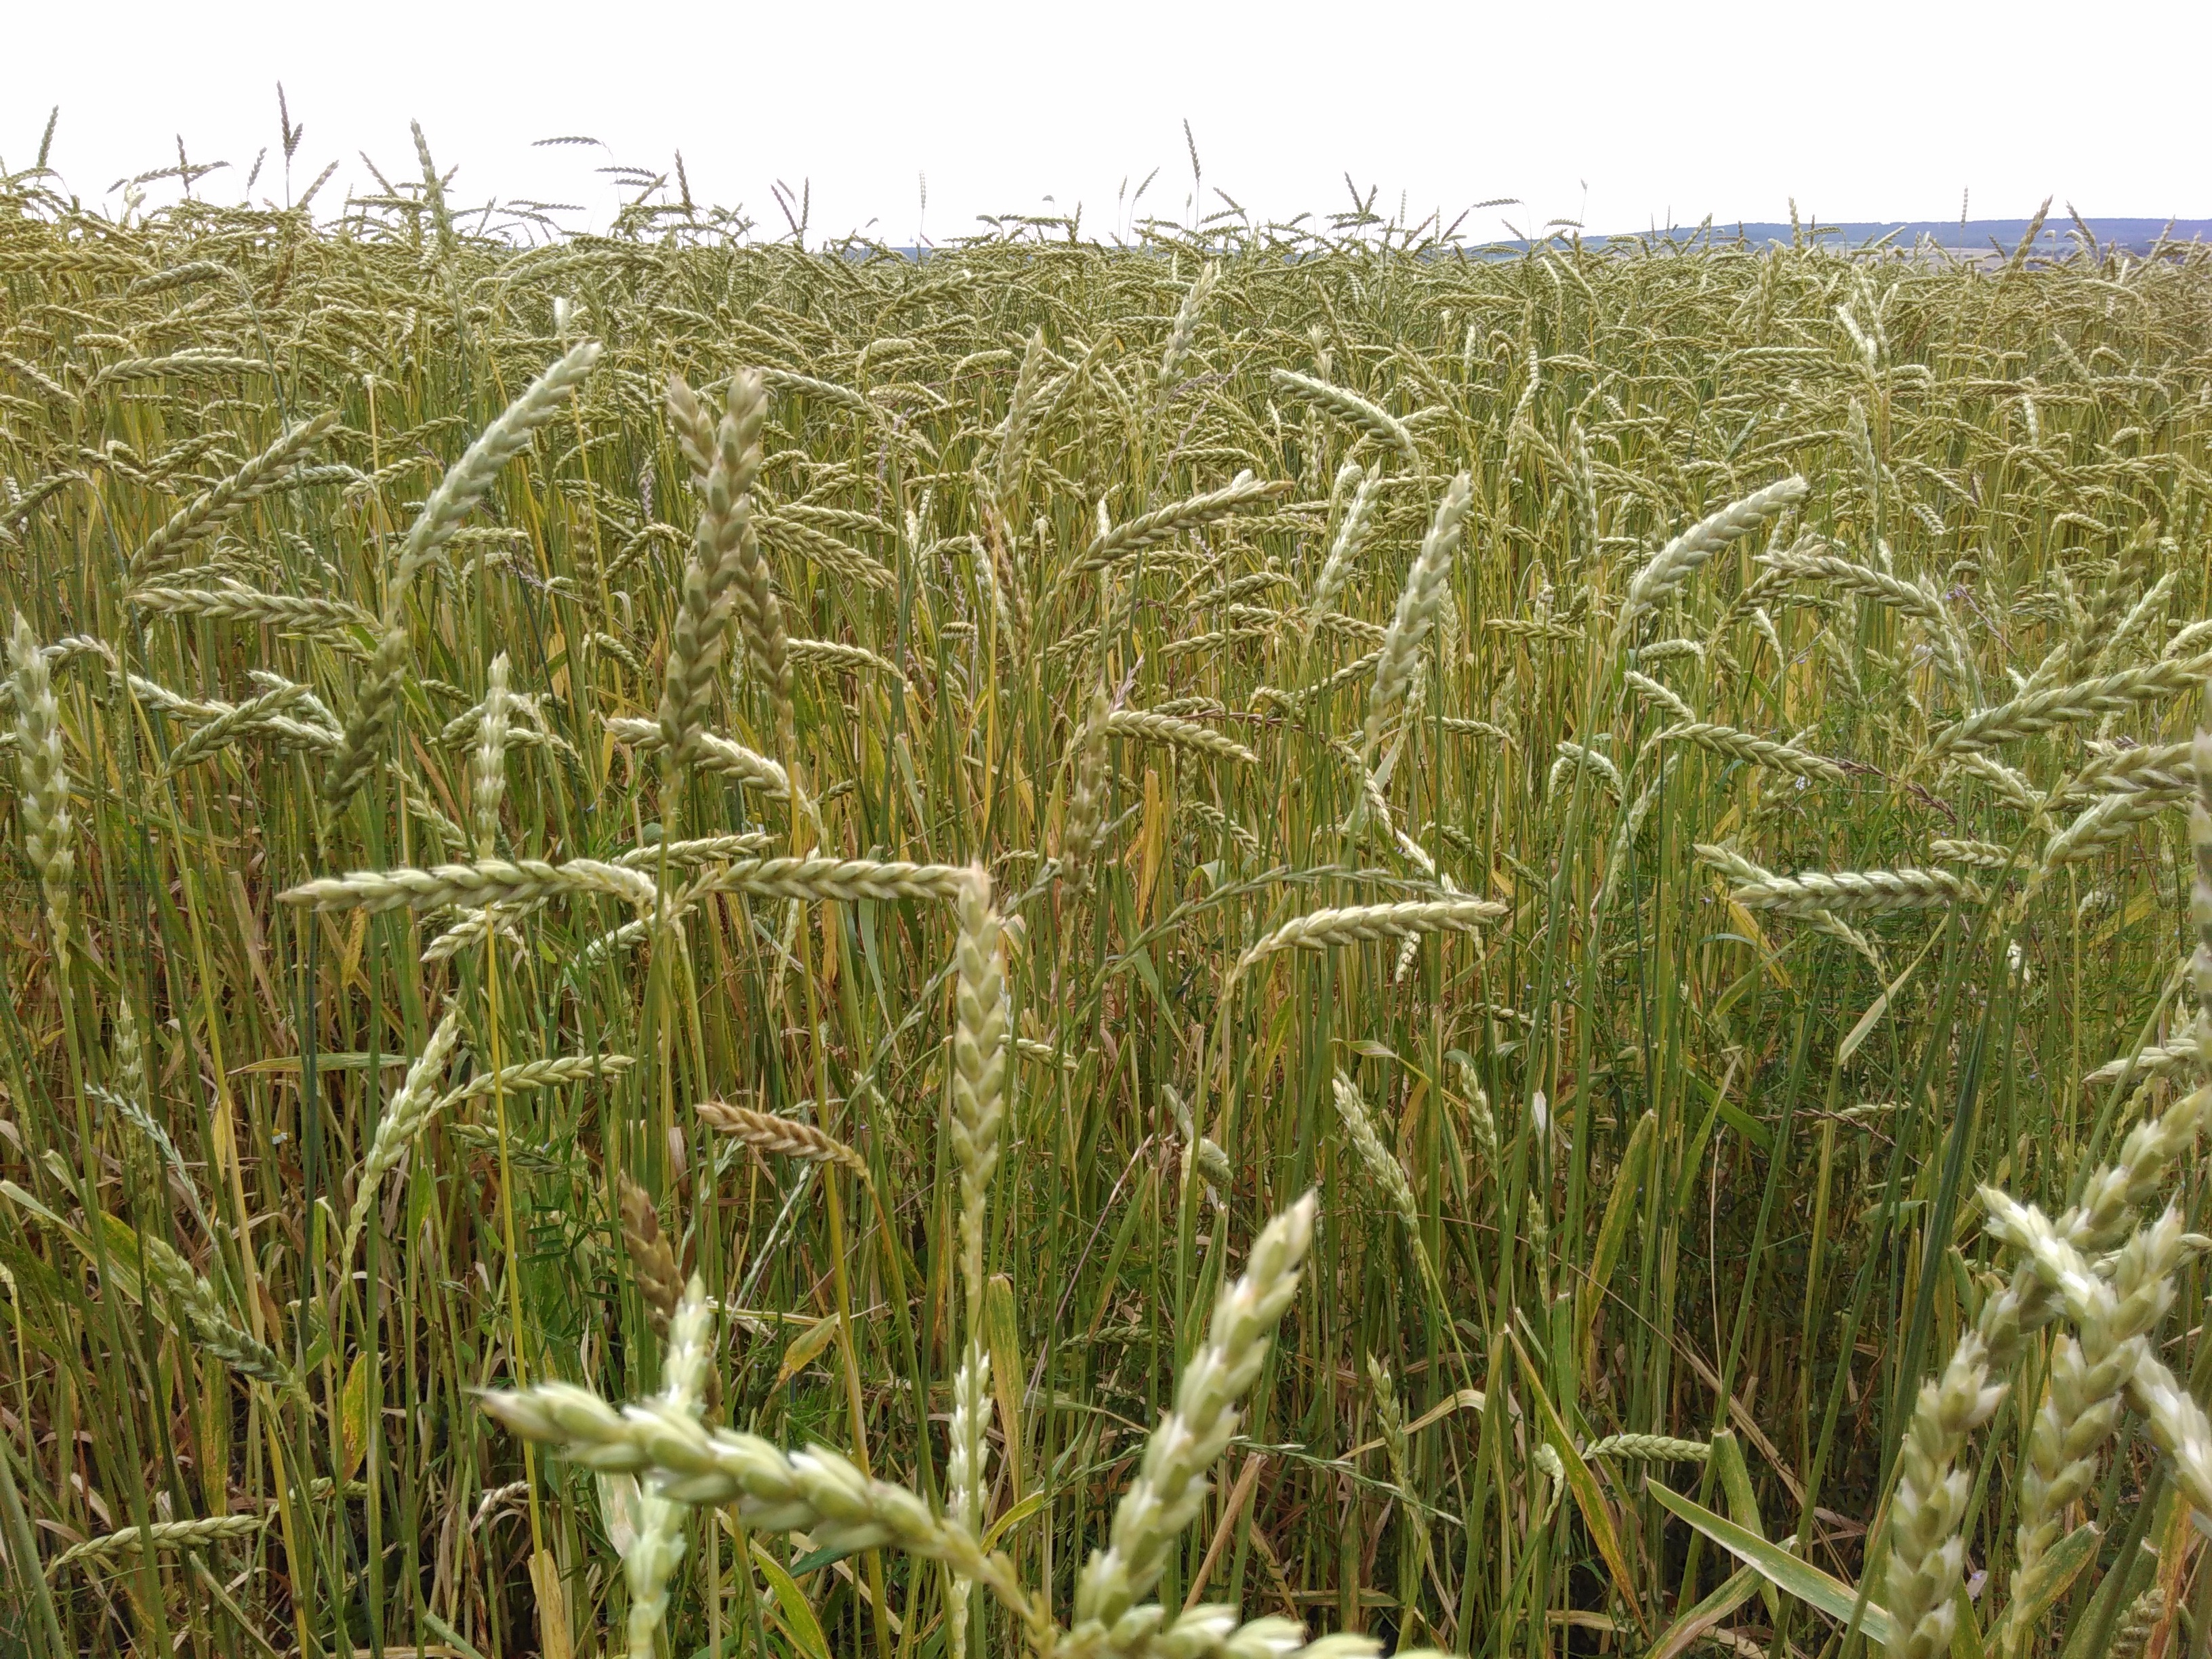
grass, plant, field, meadow, wheat, prairie, food, crop, soil, agriculture, grassland, rye, cornfield, ecosystem, flowering plant, spelt, organic grains, triticale, grass family, land plant, phragmites